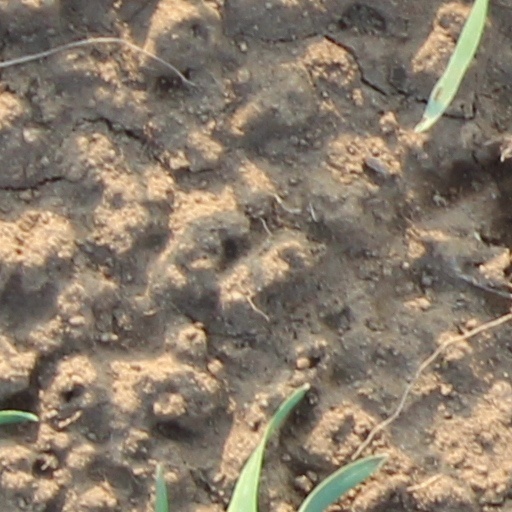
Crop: wheat